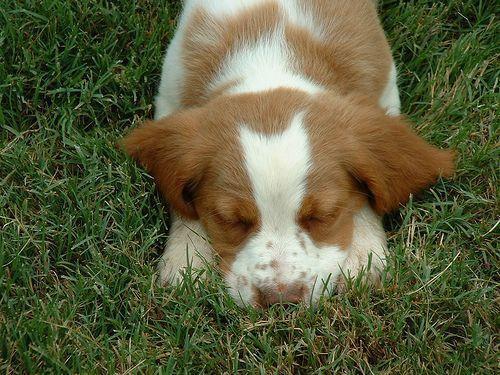
Brittany_spaniel